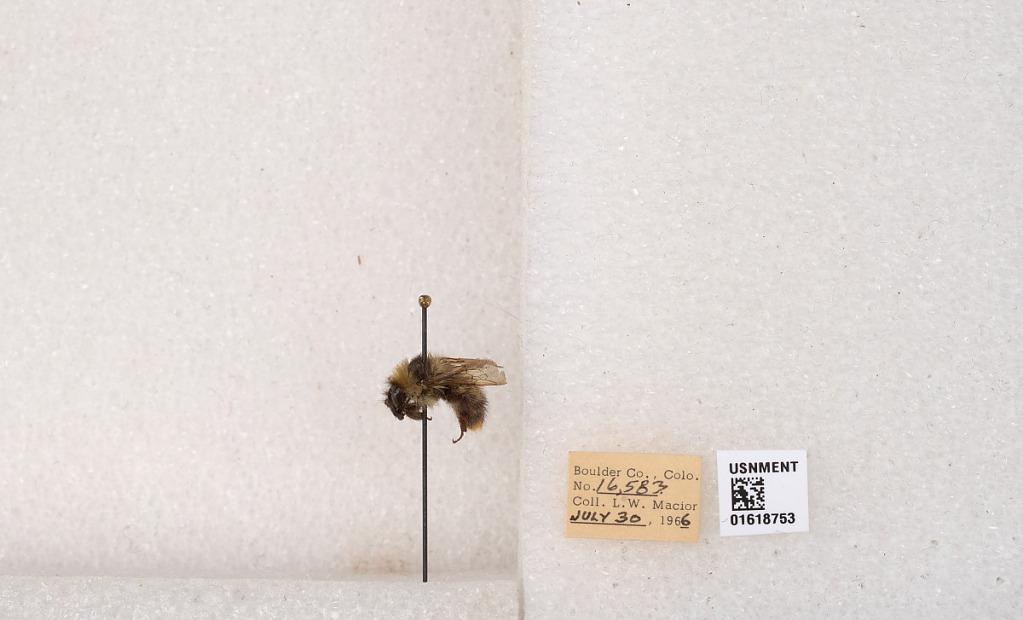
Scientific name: Bombus kirbyellus
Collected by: L. Macior
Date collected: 1966-7-30
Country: United States
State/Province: Colorado
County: Boulder
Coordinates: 40.0925, -105.358